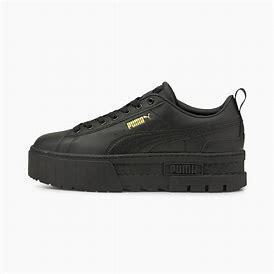
Brand: Puma
Model: Mayze